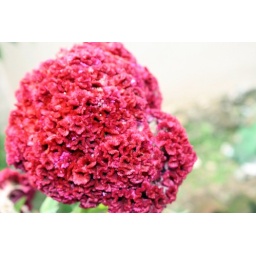
A flower in my house